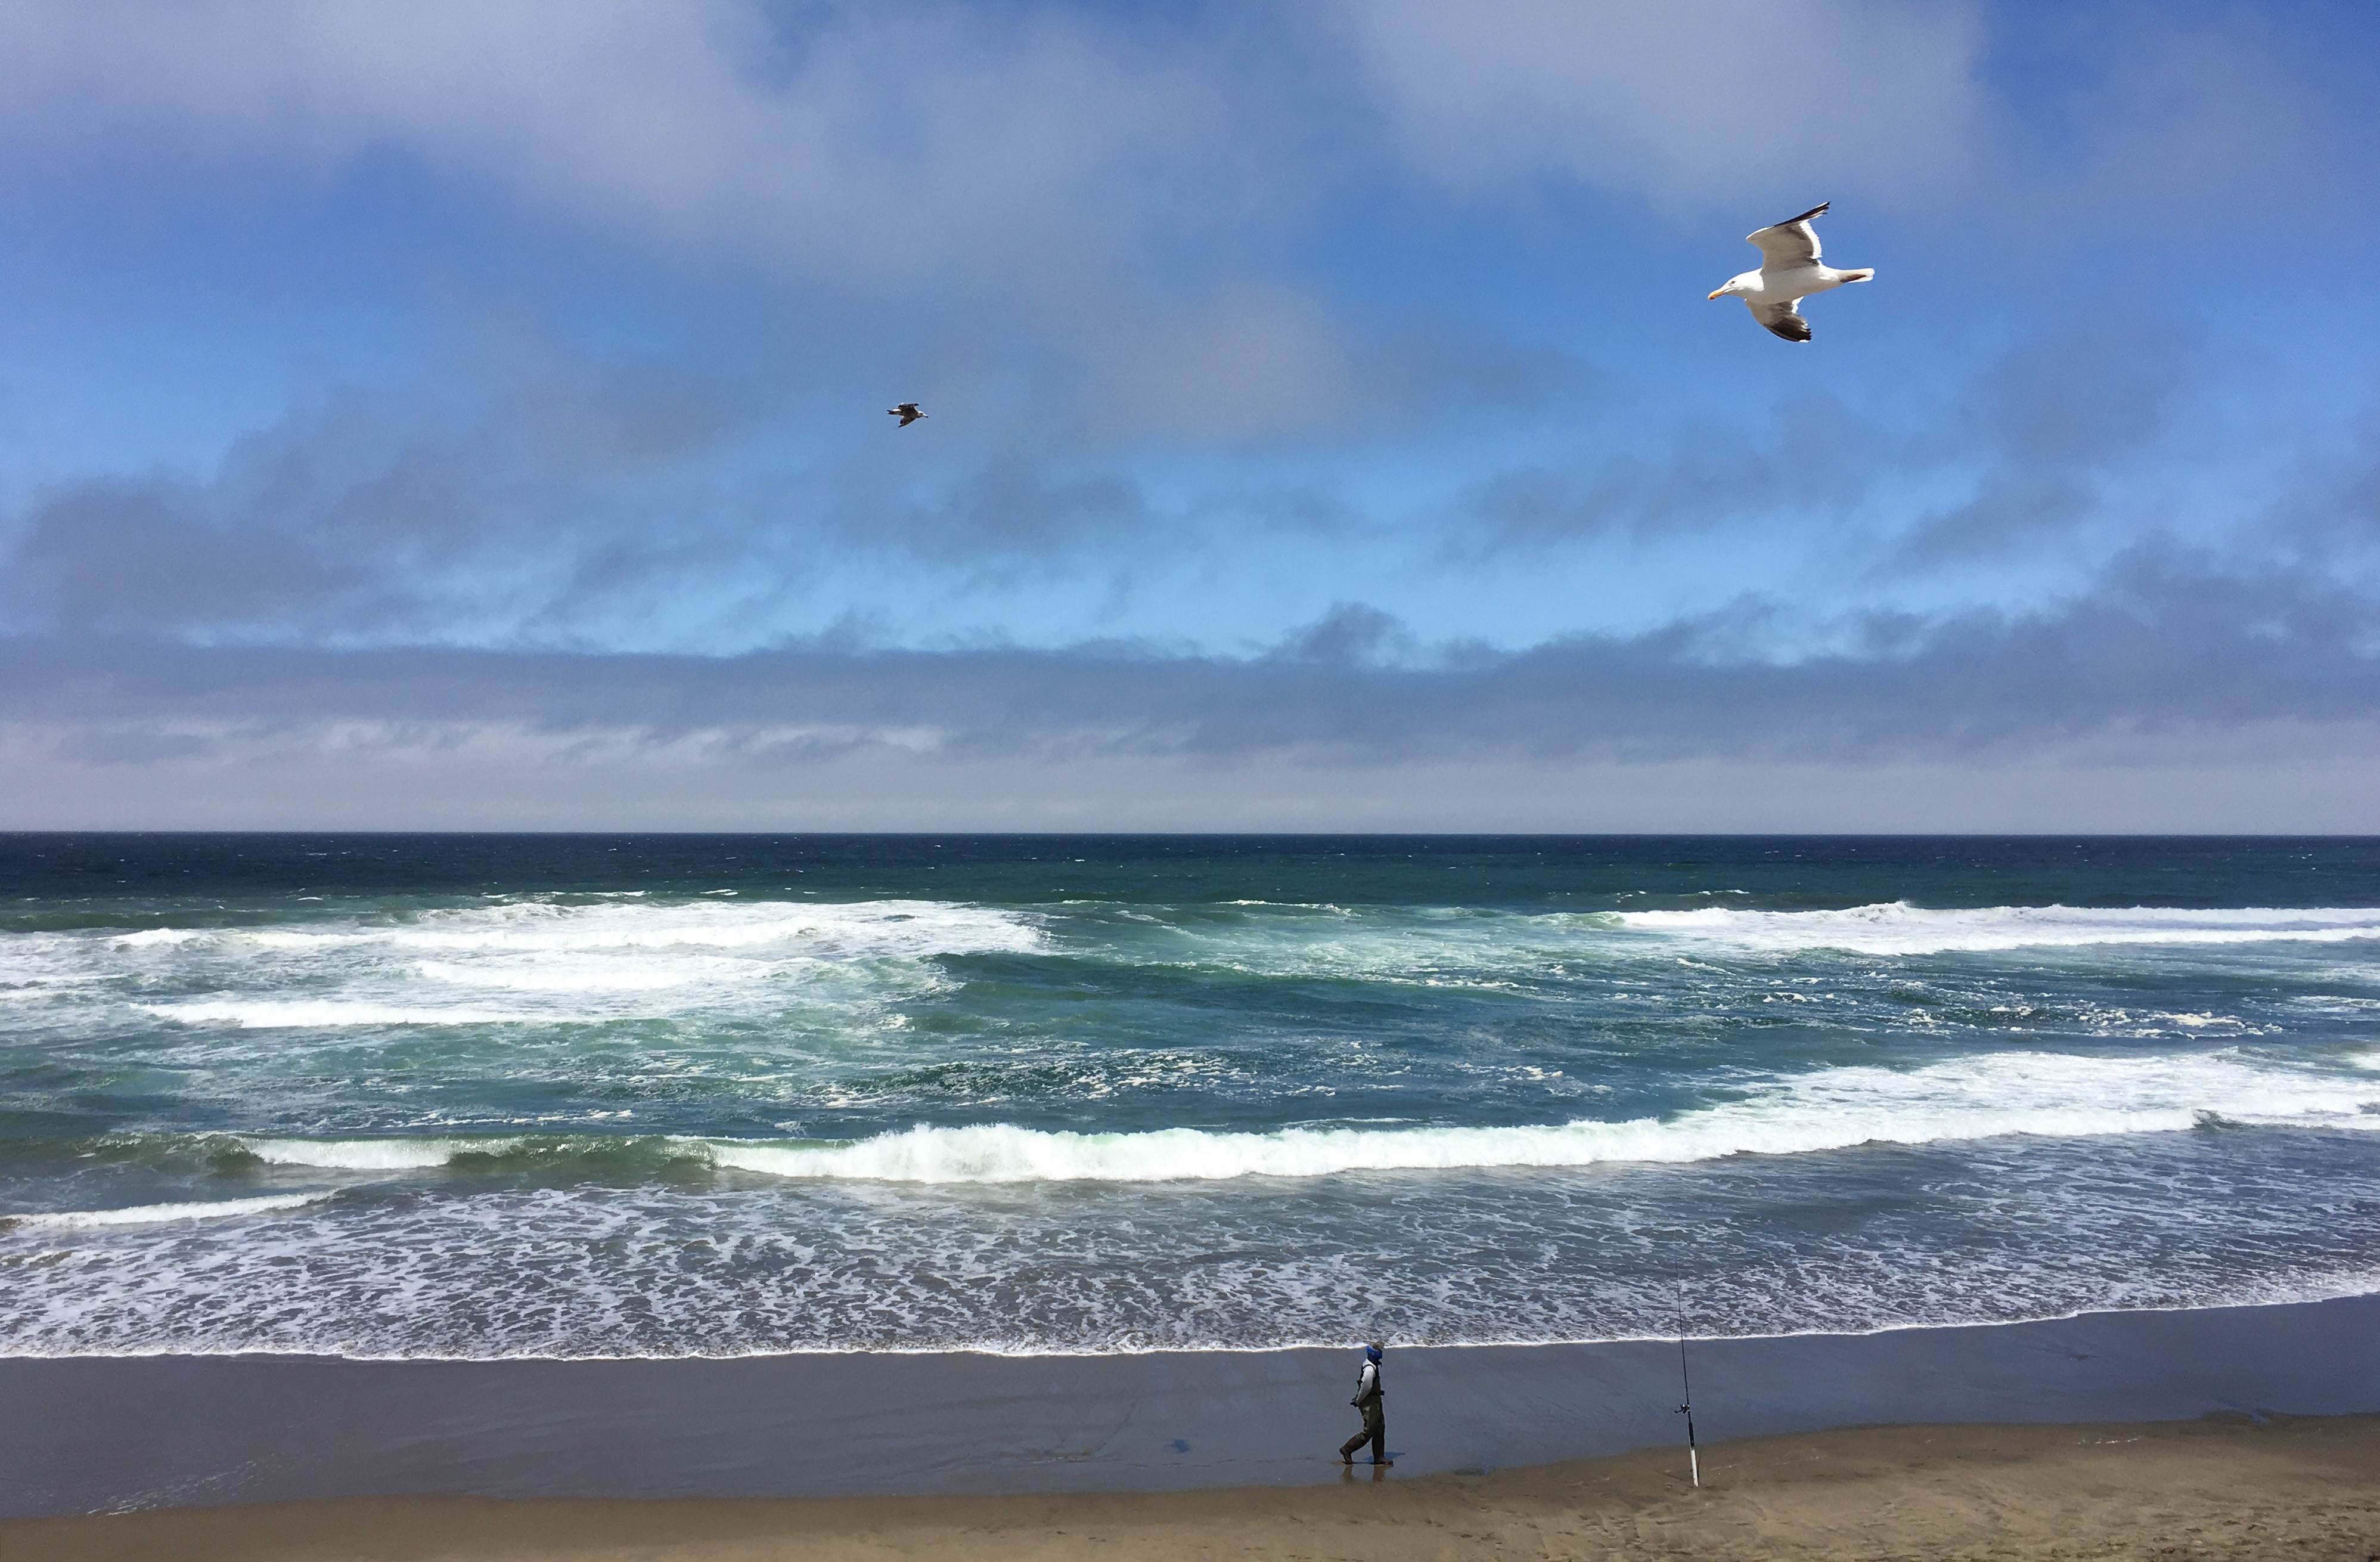
beach, sea, coast, water, sand, ocean, horizon, bird, shore, wave, wind, seabird, seagull, surf, fishing, toy, body of water, 2016, waves, sanfrancisco, pacific, 366, cape, atmosphere of earth, wind wave